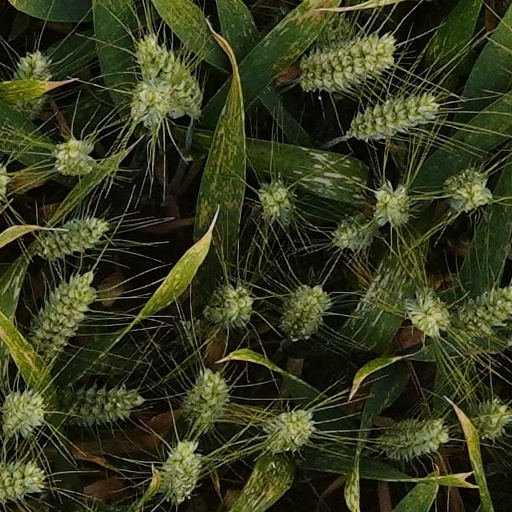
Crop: wheat